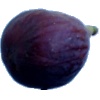
Label: Fig 1